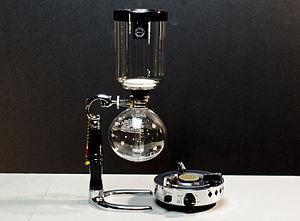
Une cafetière à dépression ou cafetière à siphon est un ustensile de préparation du café, composé de deux chambres où interviennent successivement les deux phénomènes de pression de la vapeur d'eau et d'aspiration due à une dépression consécutive à son refroidissement.